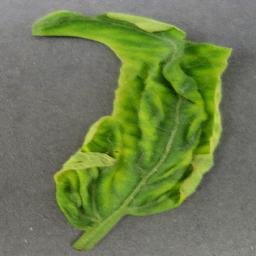
Label: Tomato___Tomato_Yellow_Leaf_Curl_Virus